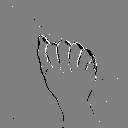
ASL letter: a